Librazhd District

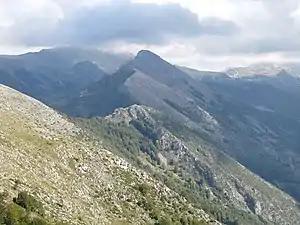
Much of the district is mountainous.

There are 1,857 species of flora in the district representing 57% of the total species of flora inhabiting Albania. Forests cover 47% of the district of which 37% are populated by oak, 20% beech and 15% pine. The remainder is made up of shrubs and other foliage. 15% of the herbaceous flora in the district fall within the group known as "Balkan Flora" and are particular to this part of Europe. Amongst the herbaceous plants the most notable species endemic to the district are Leontopodium alpinum and Sideritis Rhoeseri. Of particular interest is a carnivorous plant species called Pinguicula hirtflora (known locally as "Luletlyni").